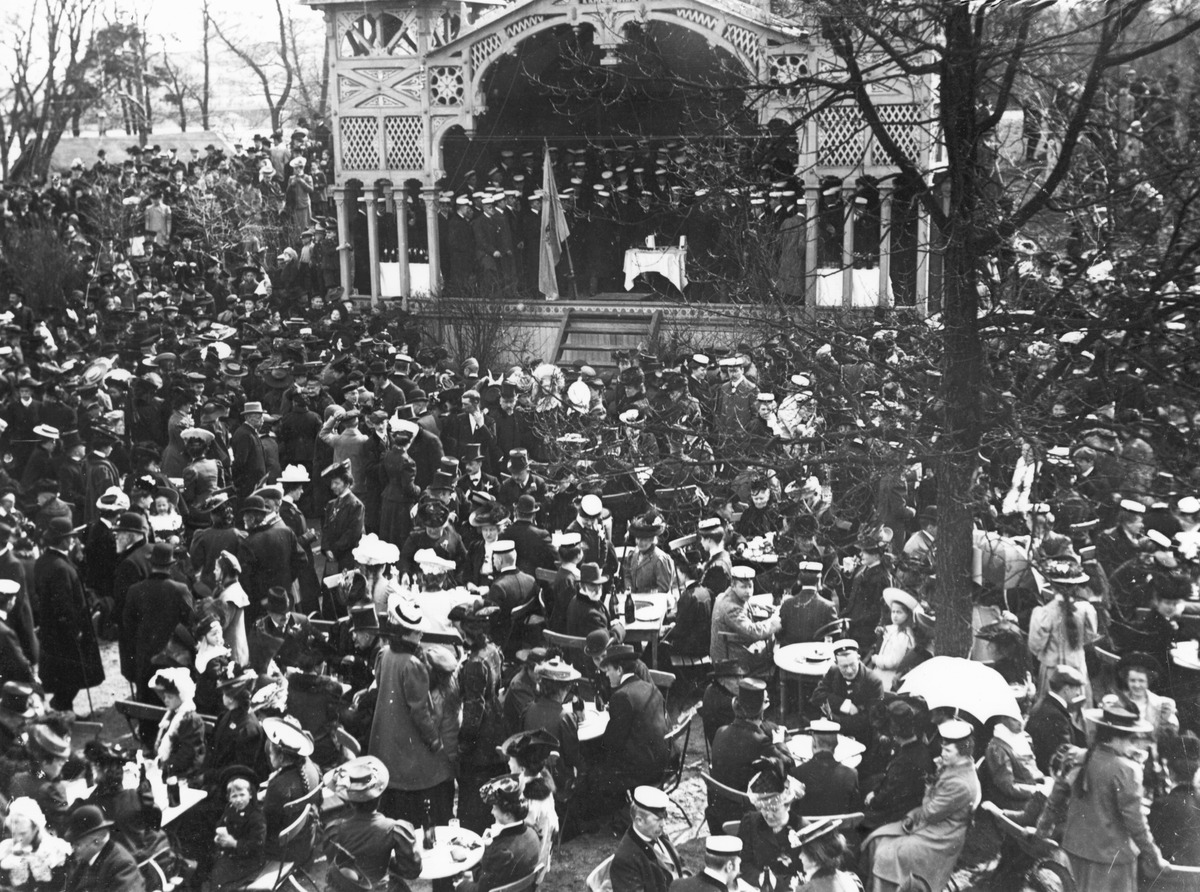
Vapunviettoa Kaisaniemessä, ylioppilaskuoro esiintyy ravintolan soittolavalla
sisällön kuvaus: Vapunviettoa Kaisaniemessä, ylioppilaskuoro esiintyy ravintolan soittolavalla mustavalkoinen
Ajankohta: kuvausaika 1900 -luvun alku
Paikka: Suomi, Uusimaa, Helsinki, Kluuvi Helsinki, Kaisaniemi
Aiheet: puistot, juhlat, vappu, ylioppilaat, kuorot, musiikki, kevät